Moondru Deivangal

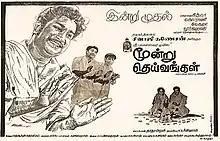
Theatrical release poster

Moondru Deivangal is a 1971 Indian Tamil-language drama film, directed by Dada Mirasi and written by Chitralaya Gopu. The film stars Sivaji Ganesan, Muthuraman and Nagesh. It is a remake of the 1968 Marathi film "Aamhi Jato Amuchya Gava". The film was released on 14 August 1971.